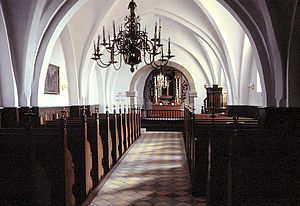
Borup Kirke (Randers Kommune)
Kirkerummet
Borup Kirke i Danmark. Skibet set mod øst
Borup Kirke ligger i landsbyen Borup, ca. 5 km NV for Randers. Indtil Kommunalreformen i 2007 lå den i Århus Amt, og indtil Kommunalreformen i 1970 i Støvring Herred